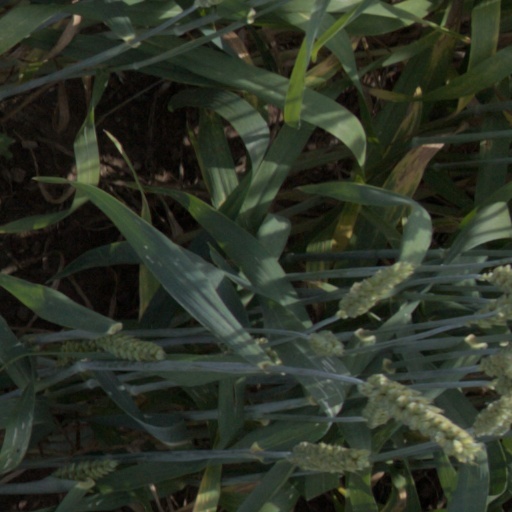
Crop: wheat